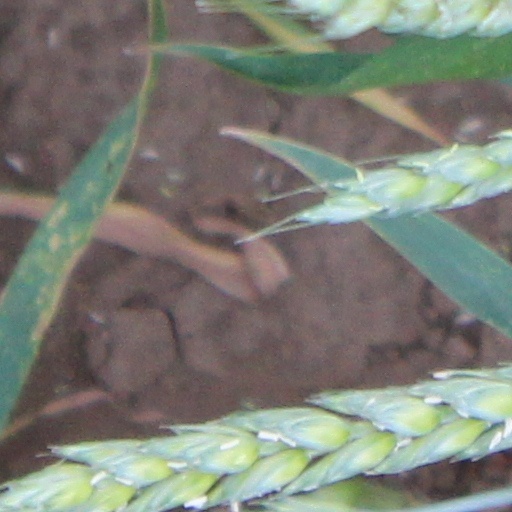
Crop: wheat